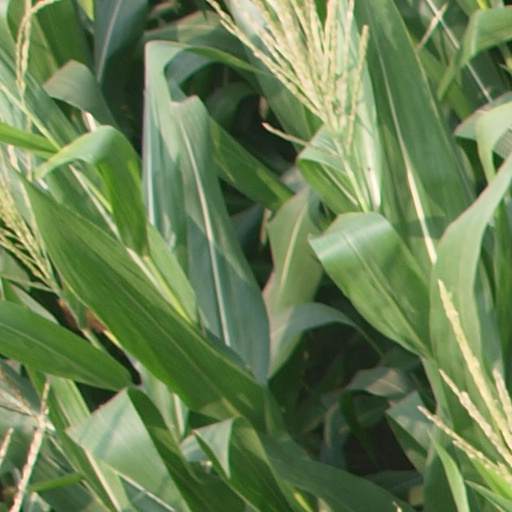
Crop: maize; corn